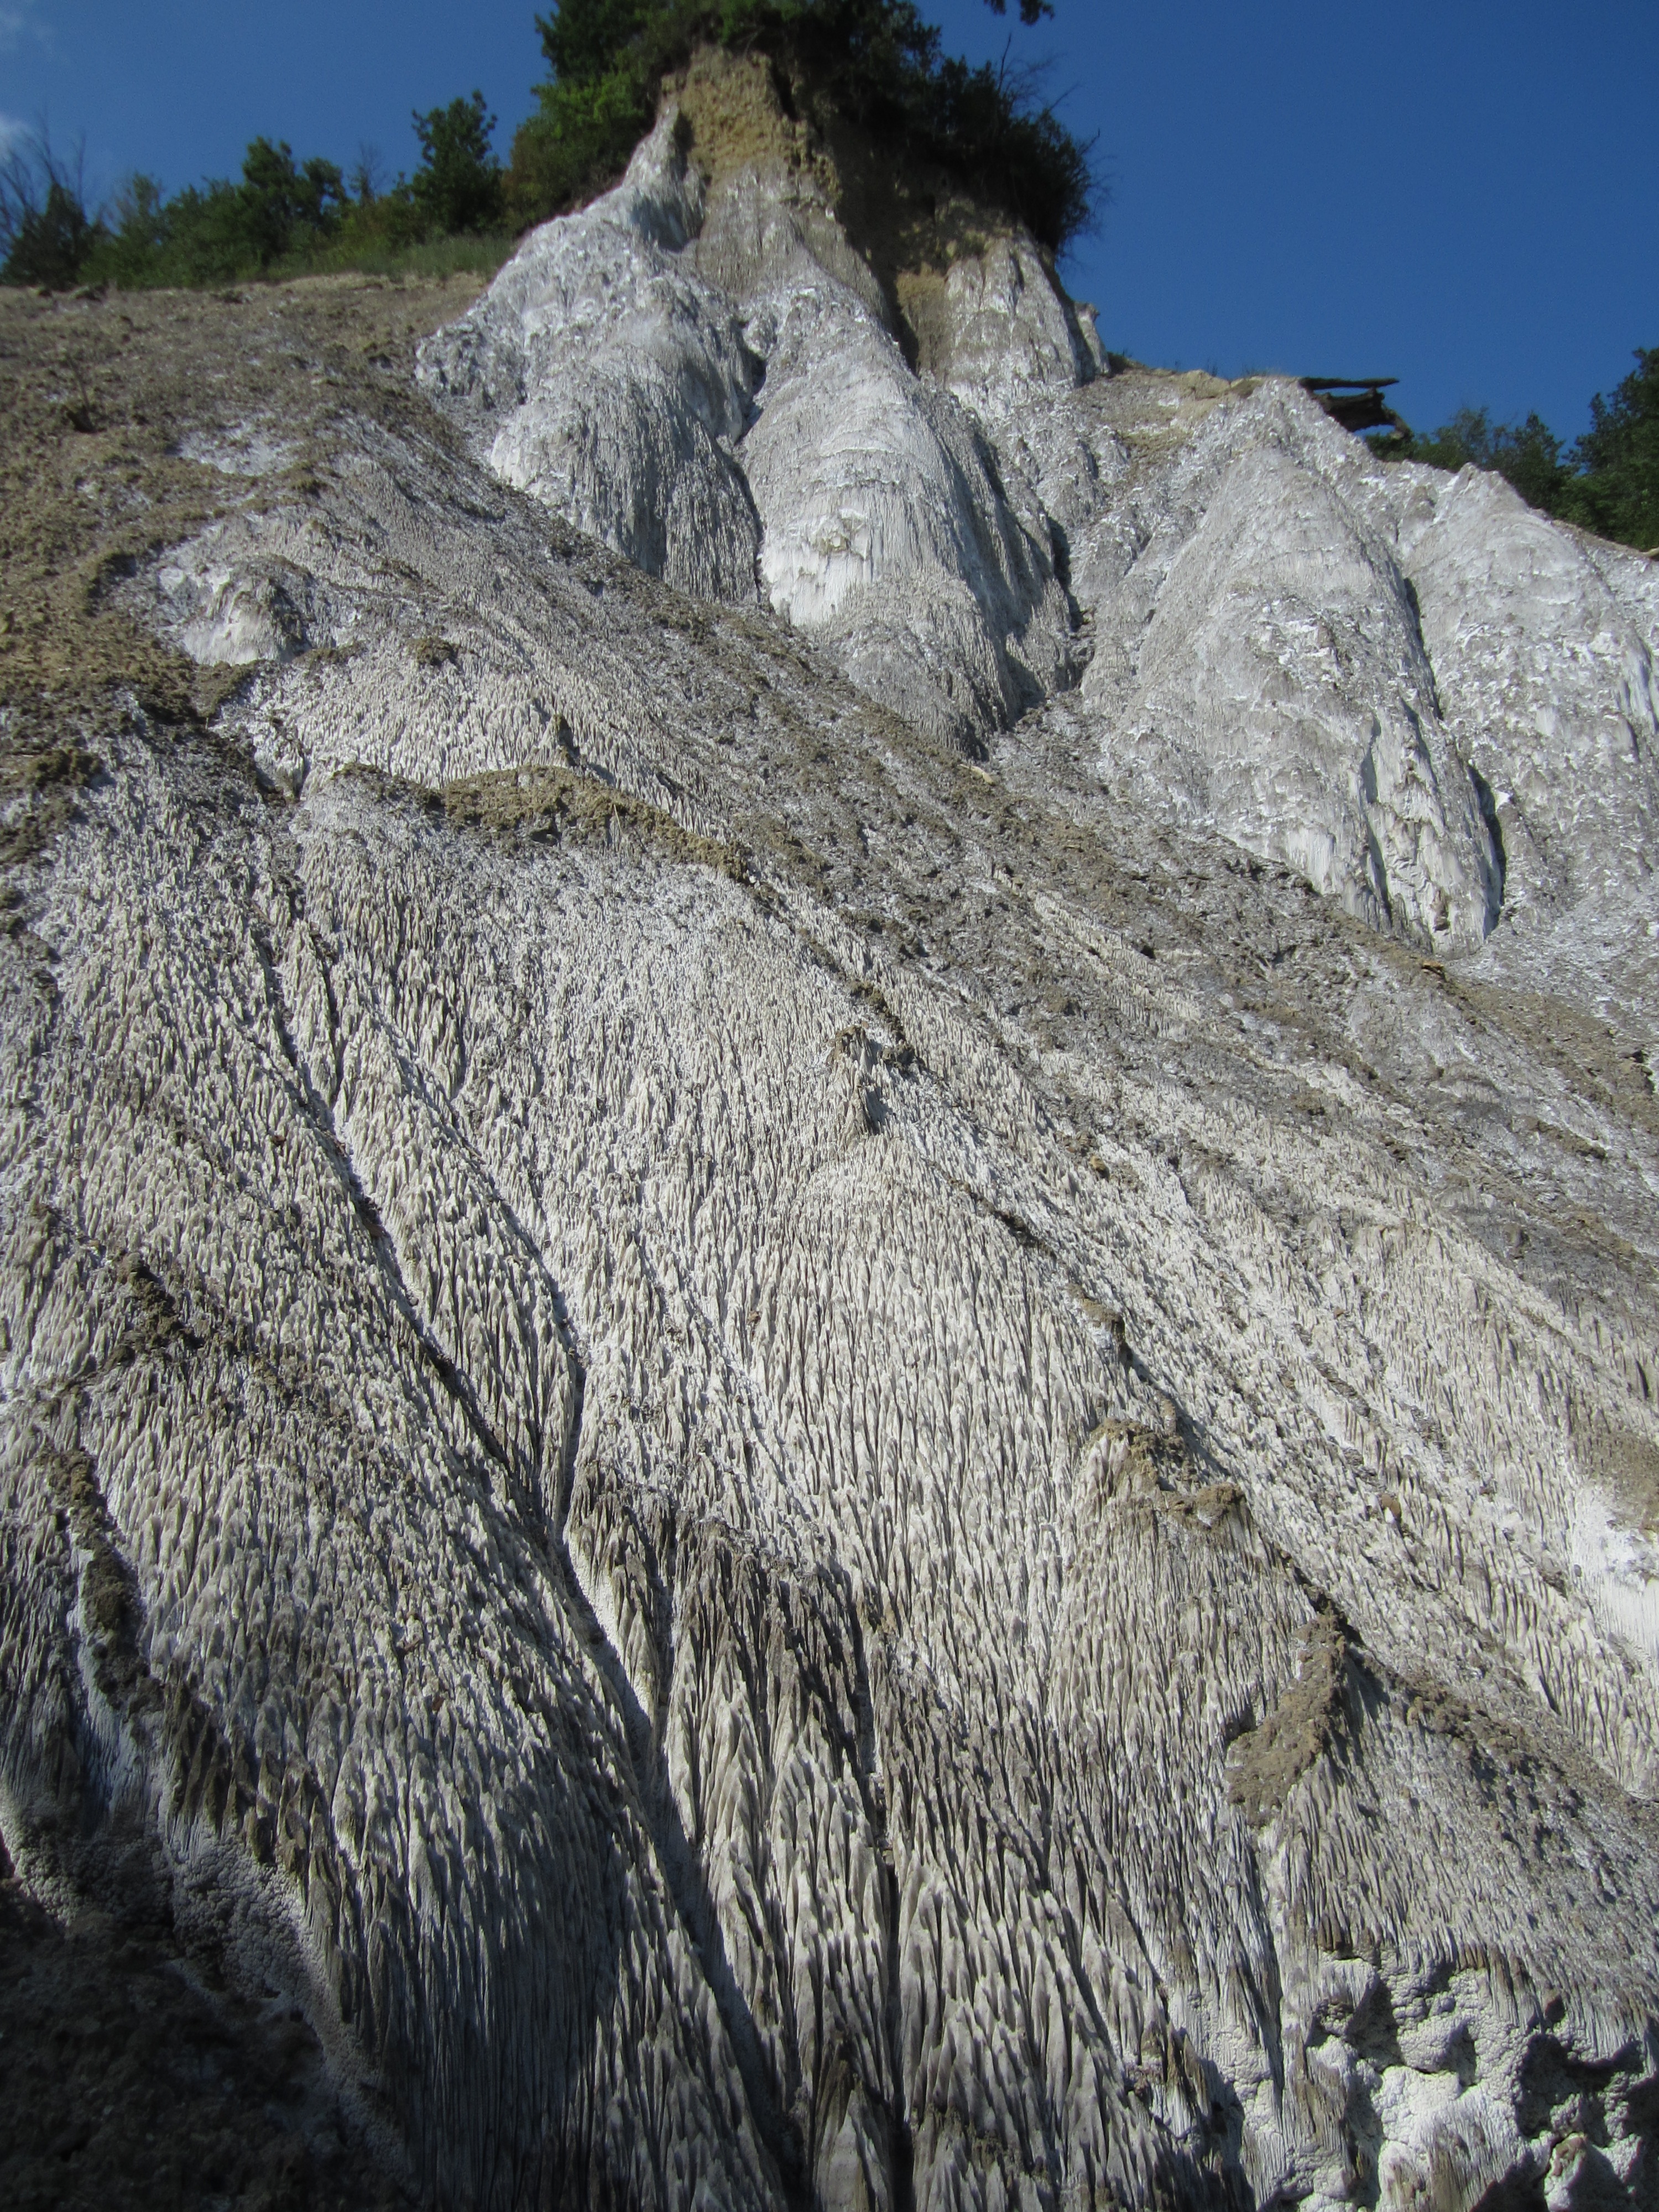
landscape, rock, wilderness, mountain, adventure, mountain range, summer, formation, cliff, salt, terrain, material, ridge, summit, geology, outcrop, mountains, badlands, plateau, fell, bedrock, moraine, landform, mountainous landforms, geological phenomenon, salt dome